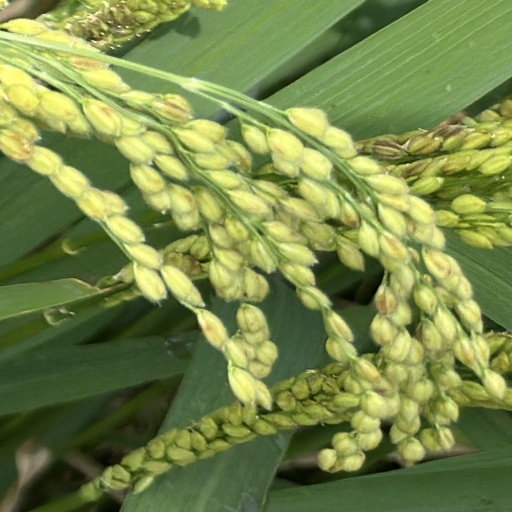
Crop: rice